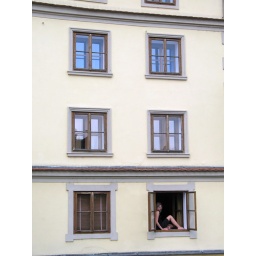
girl in a window